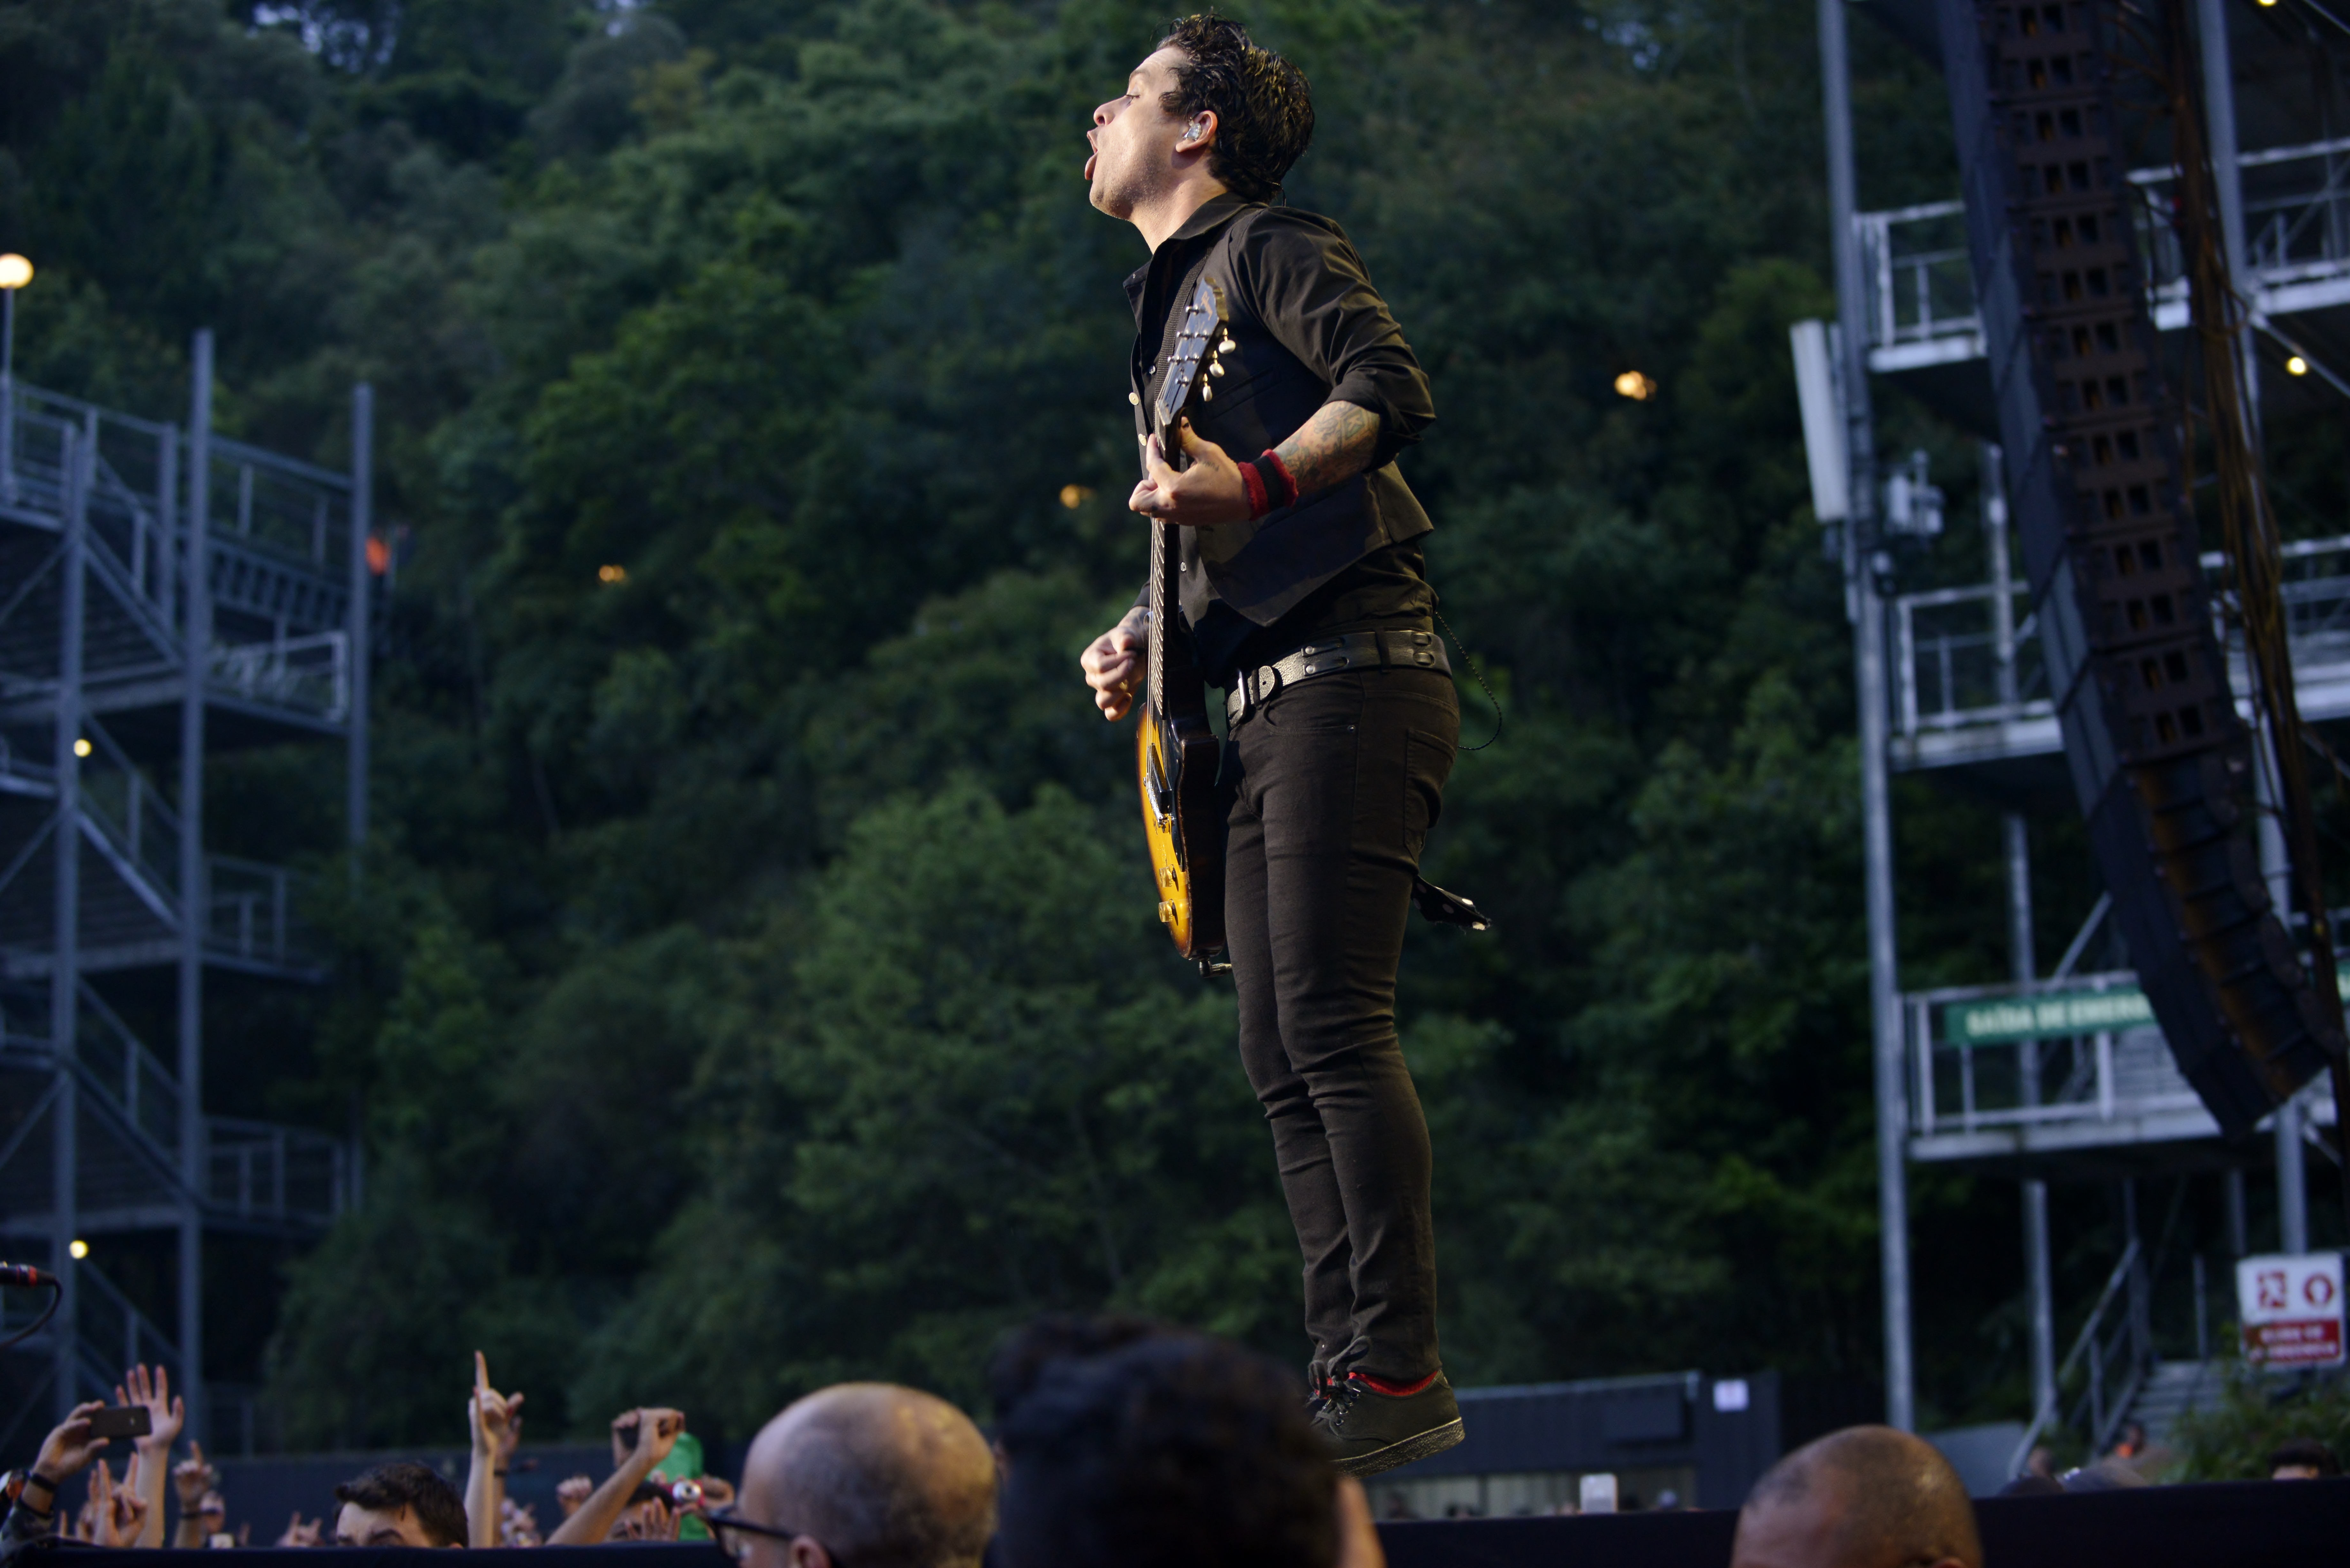
rock, rockroll, shows, performance, entertainment, tree, stage, event, crowd, musician, performing arts, public event, concert, recreation, music